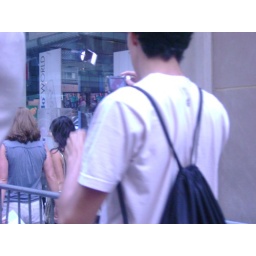
KT Tunstall walking by (girl with black hair)